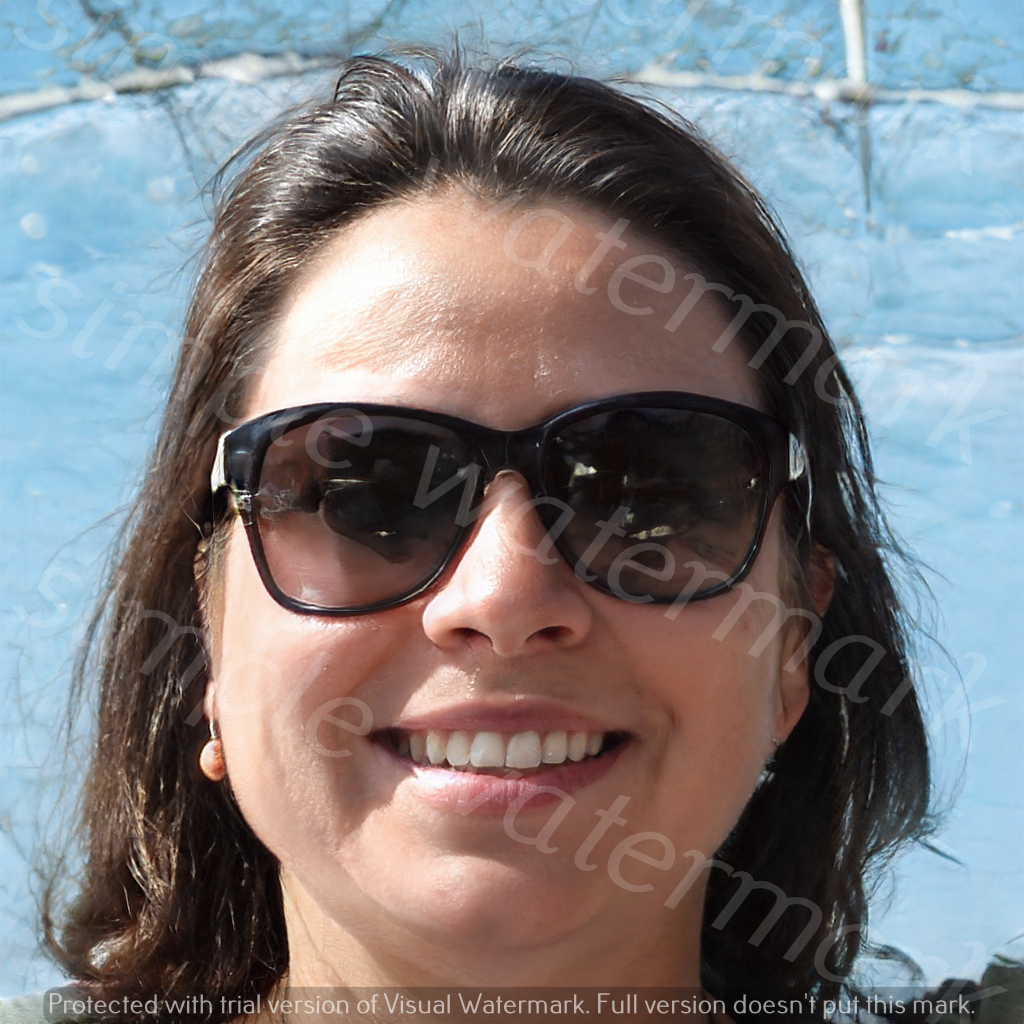
Label: Watermark